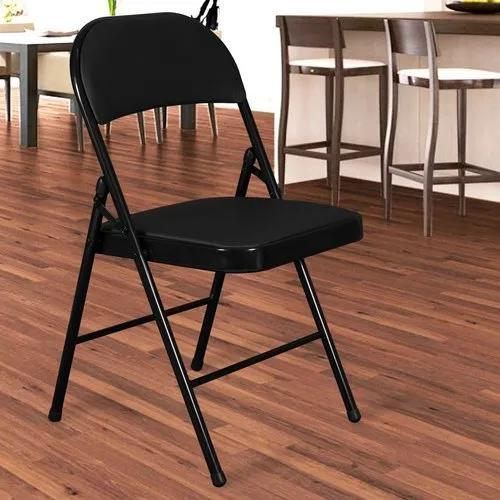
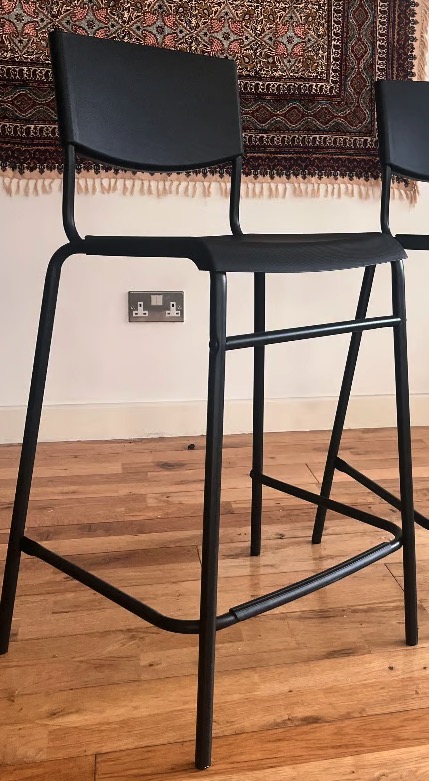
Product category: stool
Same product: no